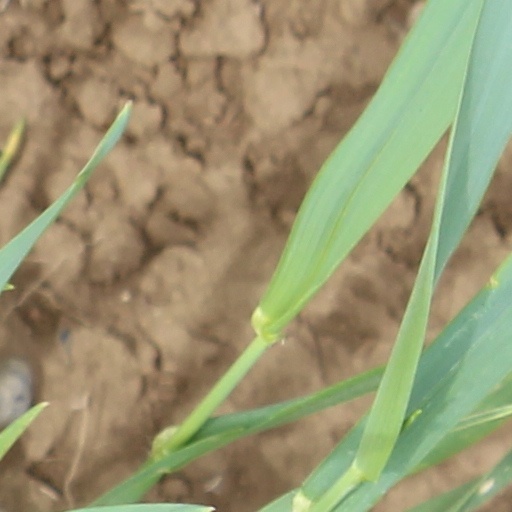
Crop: wheat